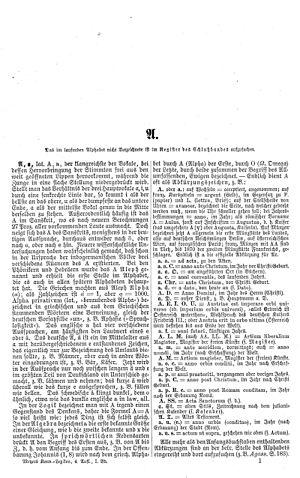
La querelle Antiqua-Fraktur, en allemand Antiqua-Fraktur-Streit, est un débat d’ordre politique et typographique qui a opposé en Allemagne, entre le début du XIXᵉ siècle et la moitié du XXᵉ, les tenants de l’écriture et de la typographie « gothique allemande », dite Fraktur, à ceux qui prônaient l’écriture et la typographie latines classiques, sous le terme générique d’Antiqua.